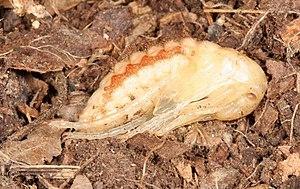
Calosoma sycophanta, le grand calosome, calosome doré ou calosome sycophante, est une espèce de grands coléoptères européens, forestier, caractérisé par des reflets métalliques.